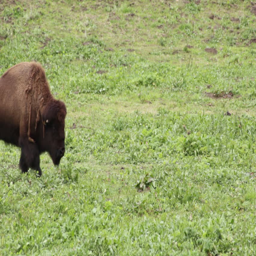
bison slowly walking in and out of frame in a green field